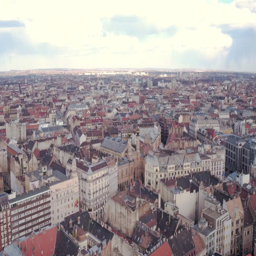
aerial view of inner city / center - above the buildings